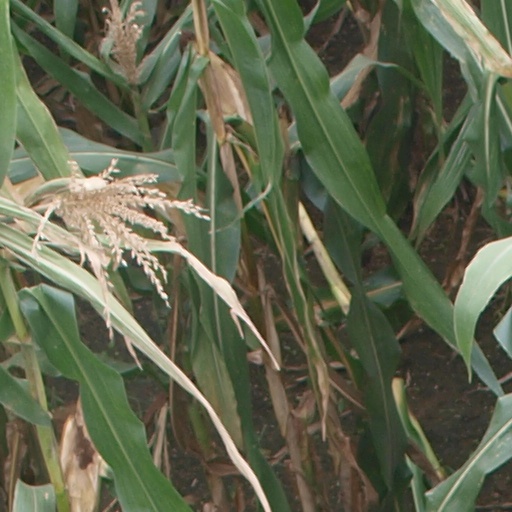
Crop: maize; corn